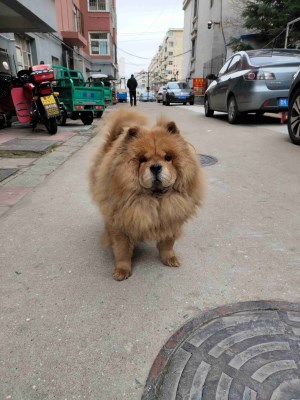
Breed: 329-n000119-chow